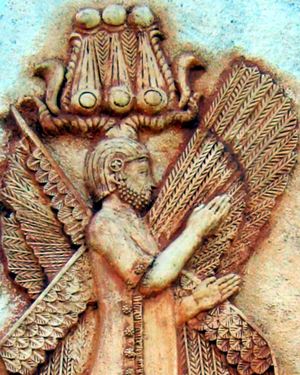
Les Persans habitant en Iran sont un peuple iranien qui parle le persan et qui partagent une culture et une histoire commune.